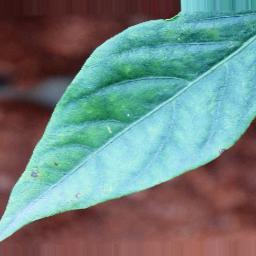
Label: healthy